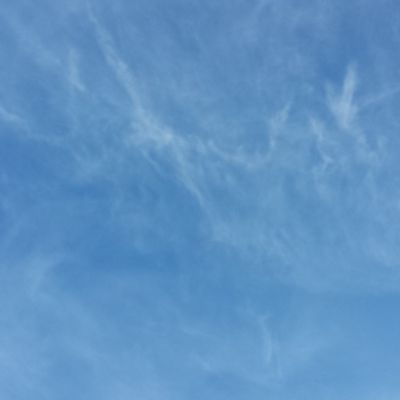
Cloud type: Contrail (Ct)